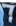
Number: 7